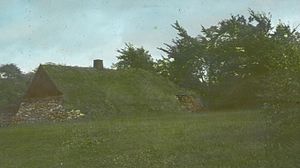
Frilandsmuseets bygninger
Museets første færøske hus, der var en rekonstruktion - senere erstattet af det i 1959-65 hjemtagne og genopførte færøhus fra Mula, Bordoy.
Frilandsmuseet rummer bygninger fra forskellige egne af Danmark, Færøerne og de tidligere danske landsdele Skåne, Halland, Blekinge og Sydslesvig. Bygningerne er indrettet, som da de var beboet af bønder, landhåndværkere eller godsets folk i perioden 1650-1940 og viser danskernes dagligdag gennem historien med alkover, værktøj, træsko og pyntenips.